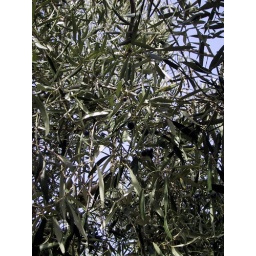
black olives in an olive tree